Sarah Hildebrand

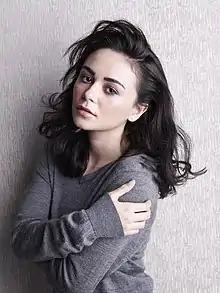
Hildebrand in 2012

Nur Sarah Marie Hildebrand (born 18 August 1990) is a Malaysian model, actress, and television host. She began her acting career in 2015, with several minor television and film roles. Hildebrand has appeared in magazines such as "InTrend", "EH!" and "Hijabista". Her name was catapulted into the spotlight after successfully playing the role of Nadine in the drama serial "Pujaan Hati Kanda" in 2018.